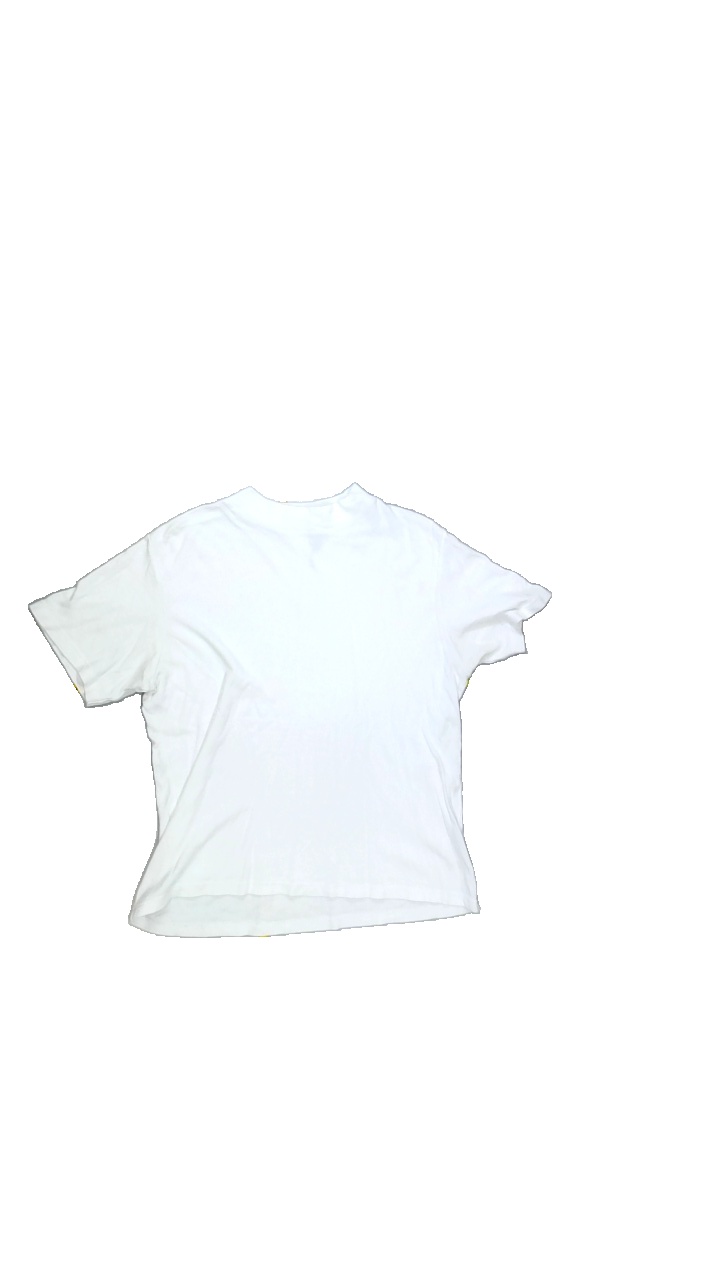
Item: T-shirt (Ladies)
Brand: Not Applicable
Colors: White
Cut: Regular, Turtle neck
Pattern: Plain
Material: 50%cotton 50%viscose
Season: All
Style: No trend
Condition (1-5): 3
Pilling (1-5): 3
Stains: No
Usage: Export
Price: <50